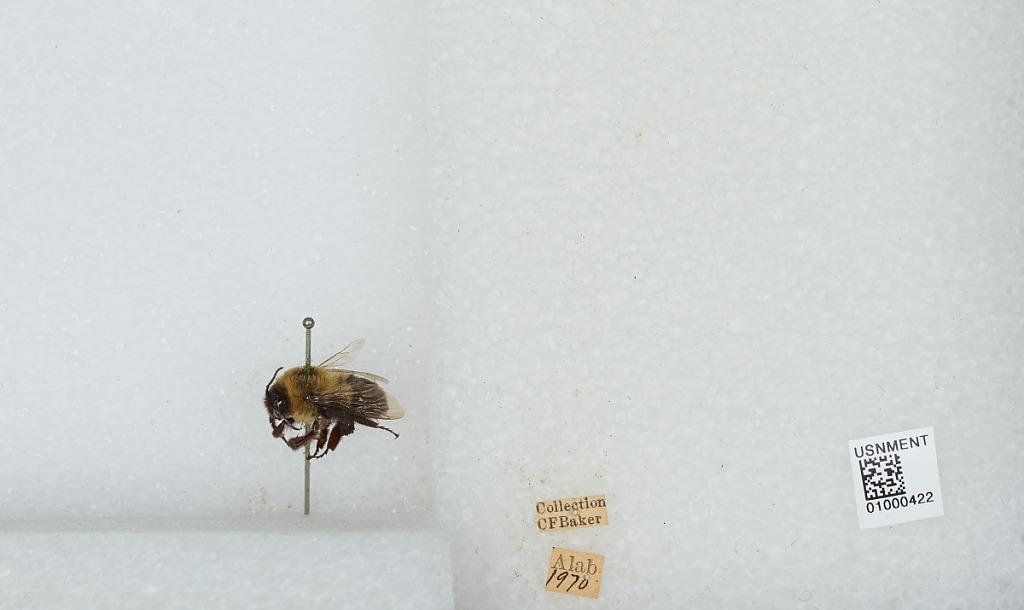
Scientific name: Bombus (Pyrobombus) impatiens Cresson
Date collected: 1970--
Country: United States
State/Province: Alabama